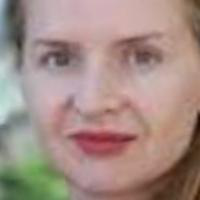
Age group: age 41-55